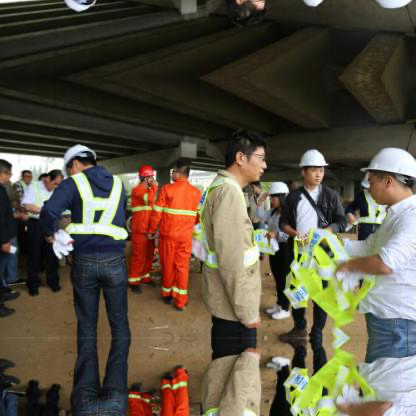
Objects in the image:
label: helmet
label: helmet
label: helmet
label: helmet
label: helmet
label: helmet